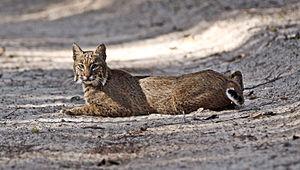
Le Lynx roux, aussi appelé Lynx bai, Chat sauvage en français québécois, Chat tigré en français cadien et Bobcat en anglais est un félin du genre Lynx qui vit en Amérique du Nord. Avec douze sous-espèces reconnues, ses populations s’étalent entre le sud du Canada et le nord du Mexique, en englobant la majeure partie des États-Unis. Ce prédateur occupe une vaste gamme d’habitats, depuis les zones boisées jusqu’aux régions semi-désertiques, incluant les zones urbaines et les environnements marécageux.